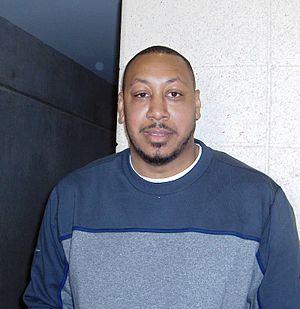
Donyell Lamar Marshall est un ancien joueur professionnel américain de basket-ball. Il a évolué en NBA au poste d'ailier. Formé à l'université du Connecticut, il est choisi en en quatrième position lors de la draft 1994 par les Timberwolves du Minnesota.